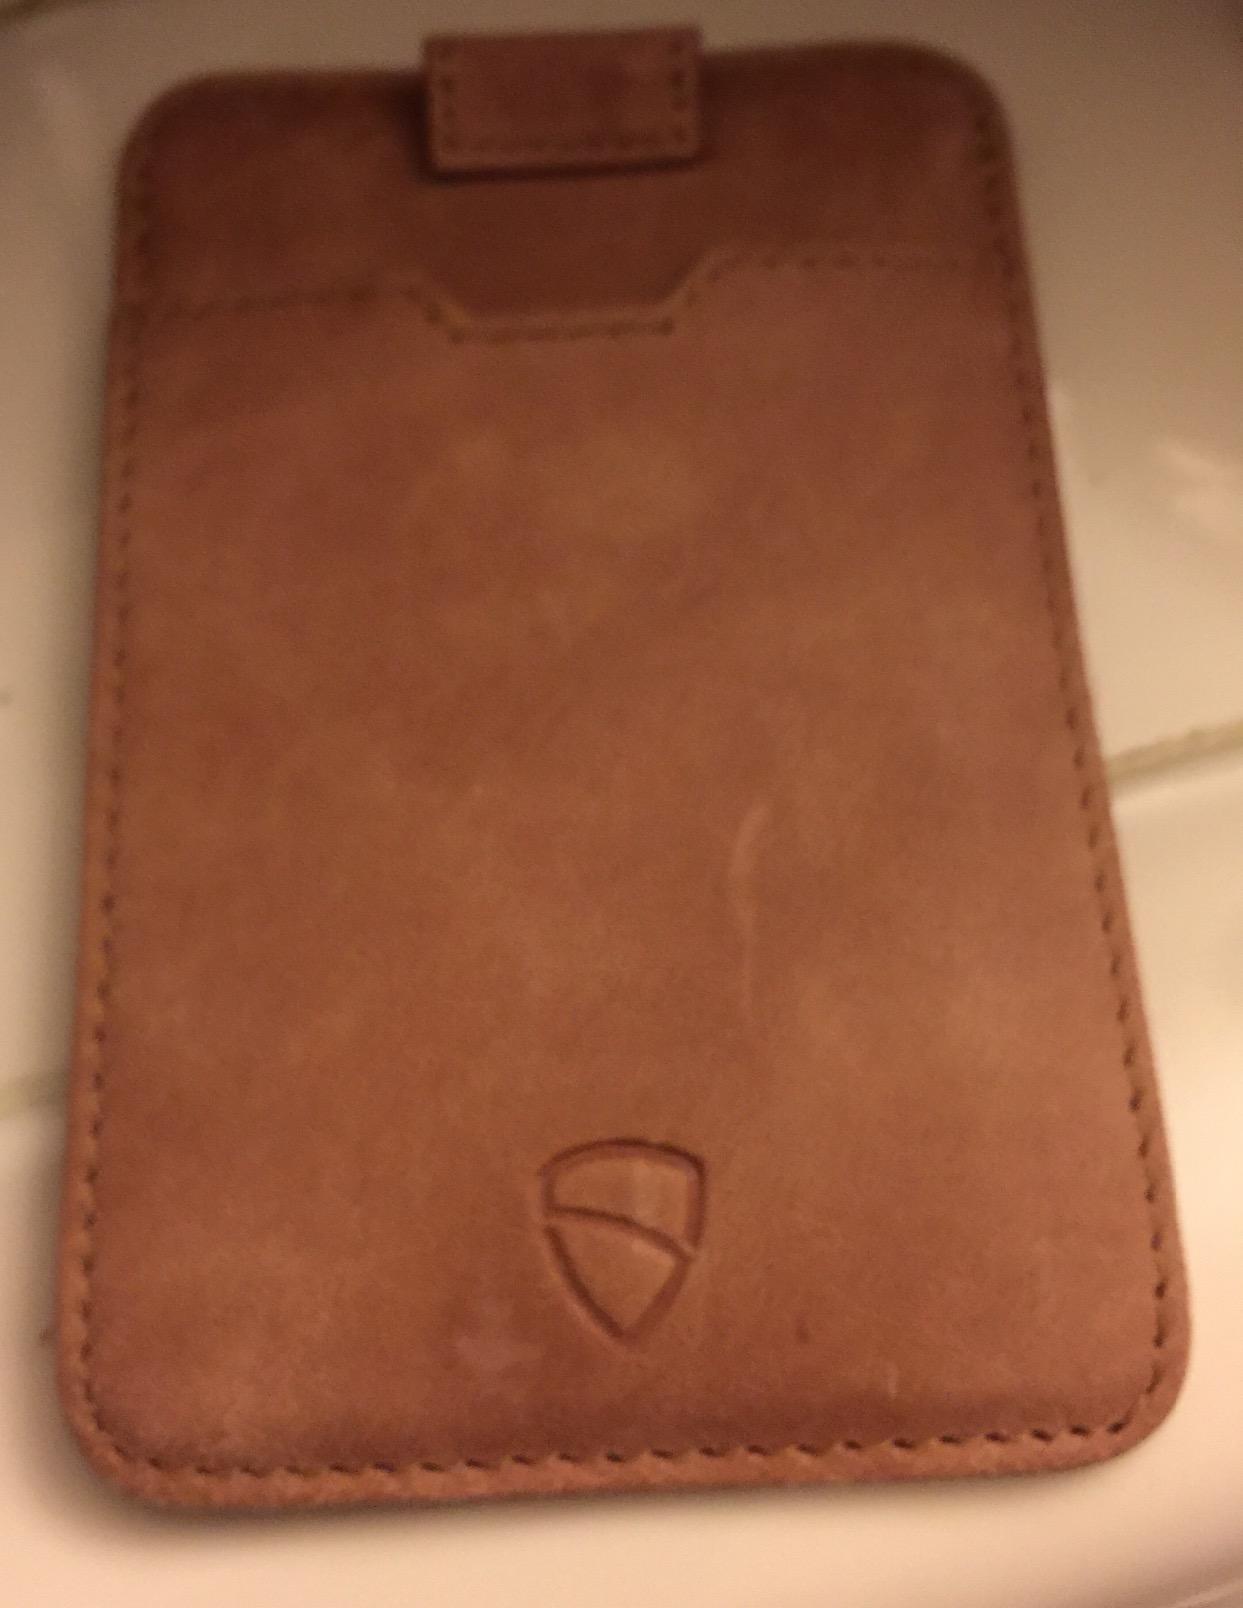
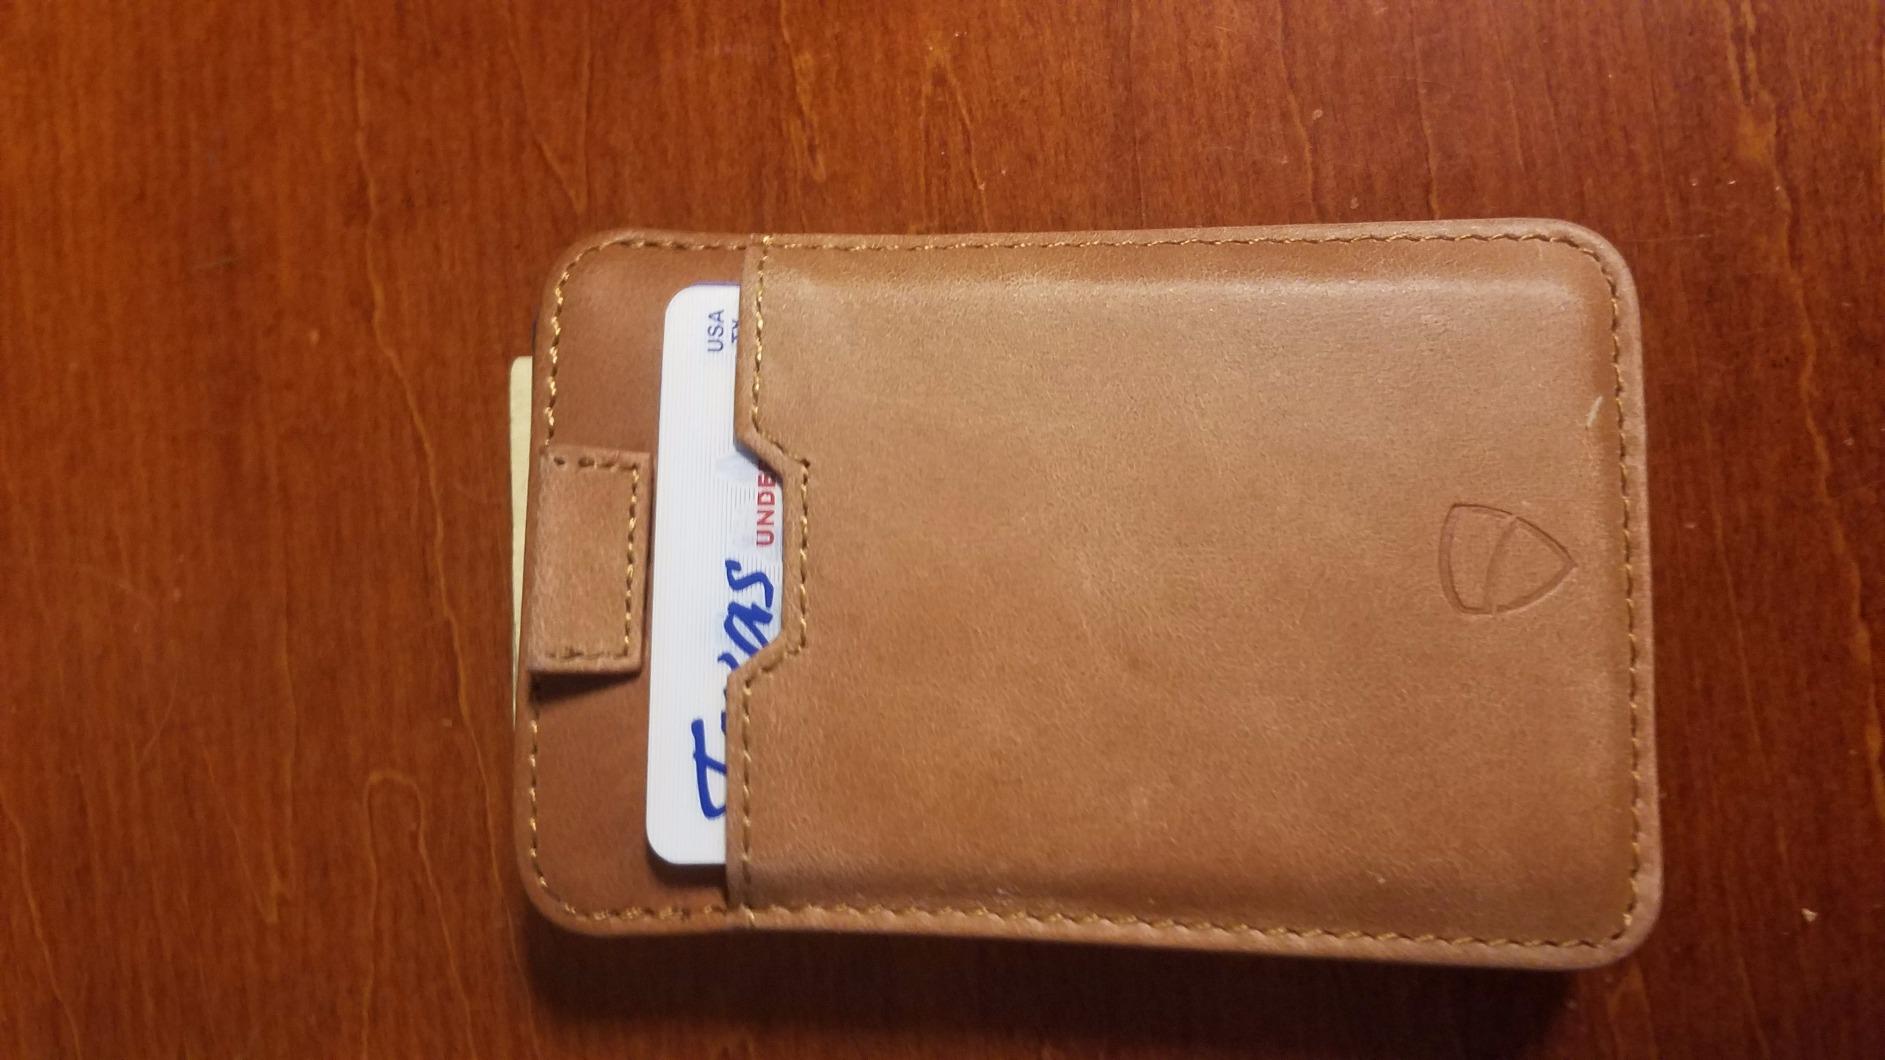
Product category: accessories_wallet
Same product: yes